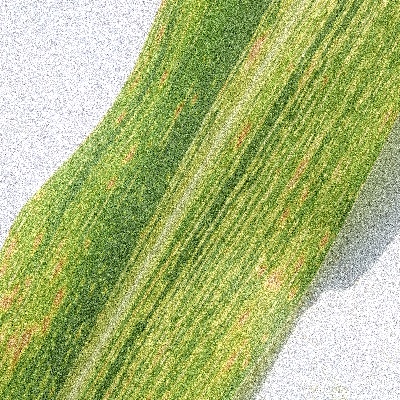
Label: Corn_(Maize)___Maize_Streak_Virus